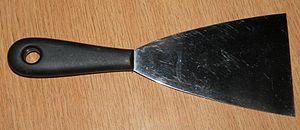
Spatules triangle de cuisine
Le mot « triangle », du latin triangulus « qui a trois angles », désigne une figure géométrique formée de trois points reliés par trois segments, lesquels déterminent effectivement un angle en chaque sommet.